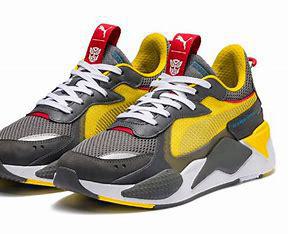
Brand: Puma
Model: Rs